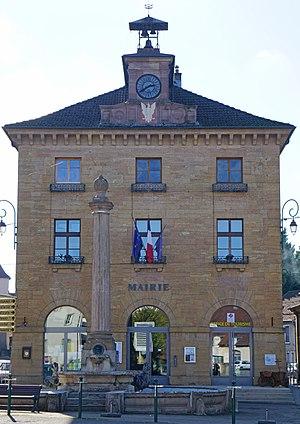
La mairie de Rougemont (Doubs).
Rougemont est une commune française située dans le département du Doubs en région Bourgogne-Franche-Comté.